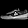
Label: Sneaker